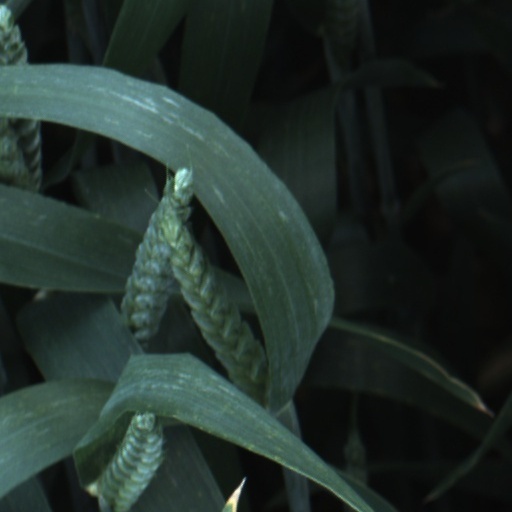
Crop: wheat